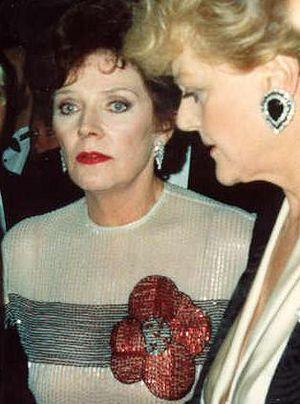
Polly Bergen est une actrice, chanteuse et femme d'affaires américaine.